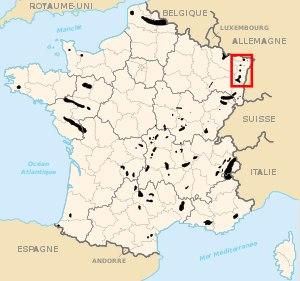
Le bassin houiller de la vallée de Villé fait partie des bassins houillers des Vosges et du Jura. Daté du Stéphanien, il est composé d'une multitude de petits bassins, à faibles couches, disséminés dans le massif des Vosges, dont les principaux se trouvent aux alentours de la vallée de Villé. La plupart des mines ont fonctionné entre le milieu du XVIIIᵉ siècle et la fin du XIXᵉ siècle. La grande majorité des travaux de recherche et d'extraction sont entrepris au cours de la première moitié du XIXᵉ siècle. Au total, quatre concessions sont accordées pour exploiter le bassin de Villé. Deux d'entre elles ont fusionné à la suite de leur rachat, Lalaye et Erlenbach.